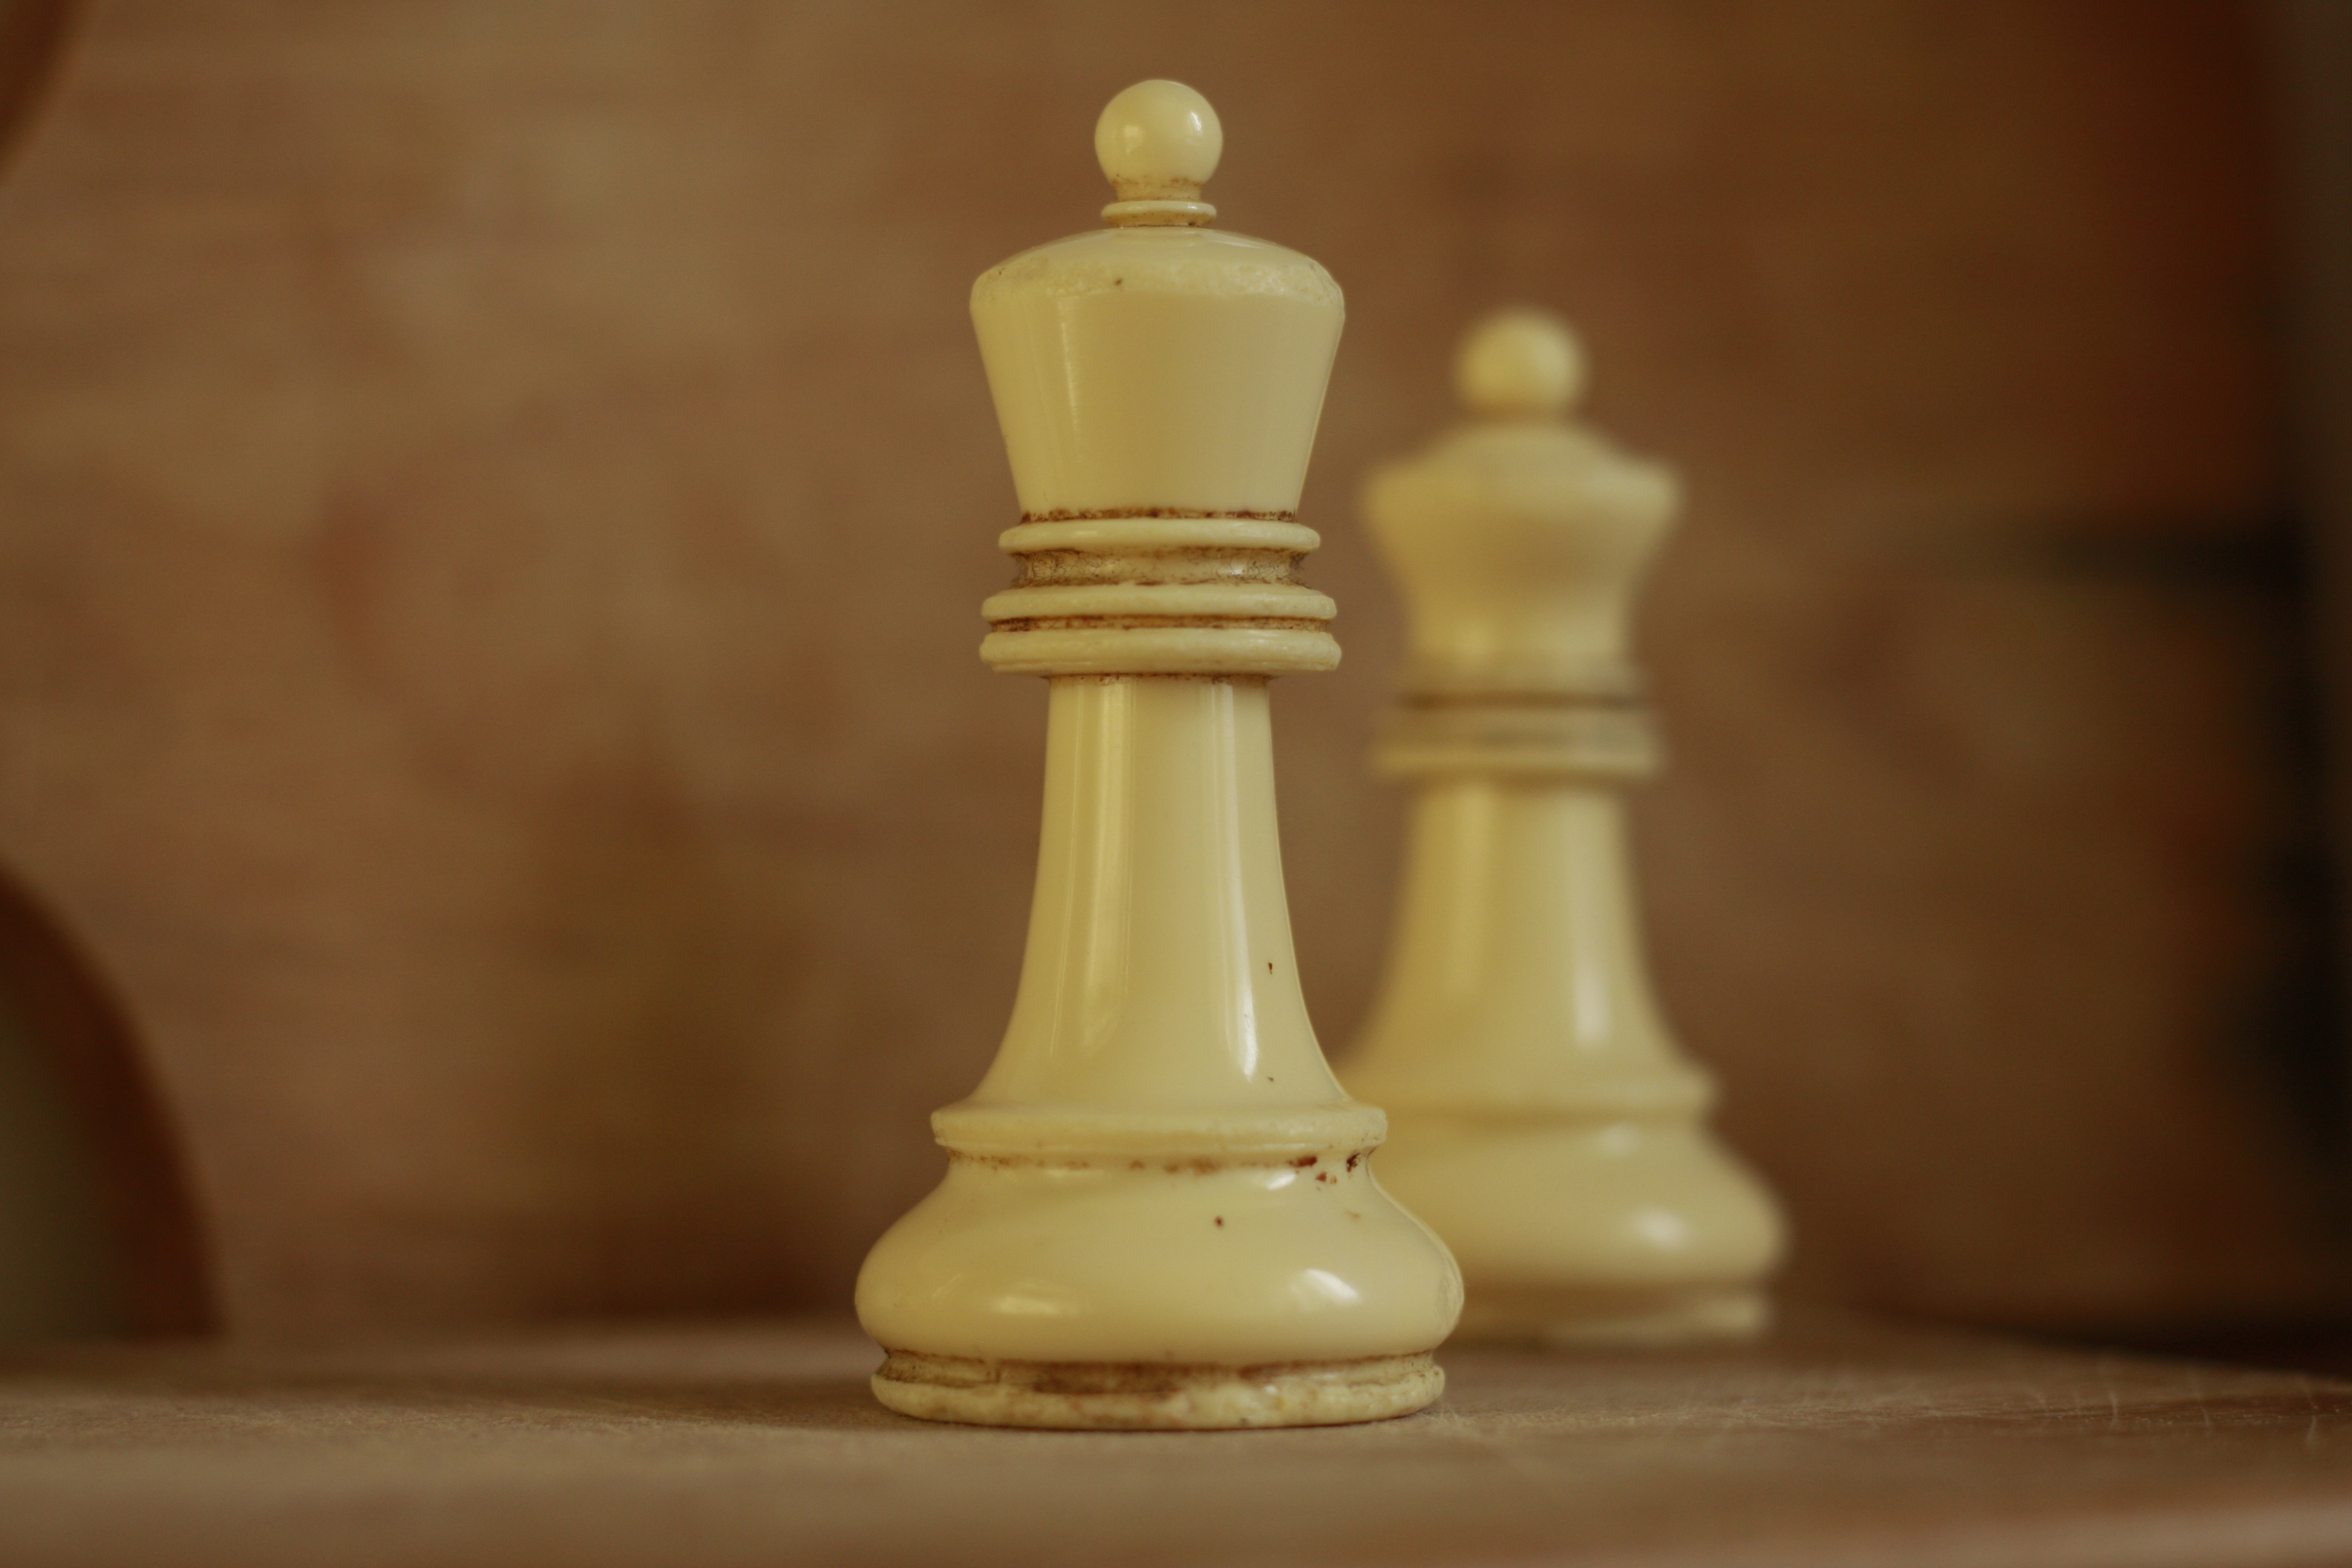
wood, game, play, recreation, lighting, board game, king, sports, chess, knight, strategy, pawn, chessboard, wooden, piece, games, success, chess pieces, board games, indoor games and sports, tabletop game